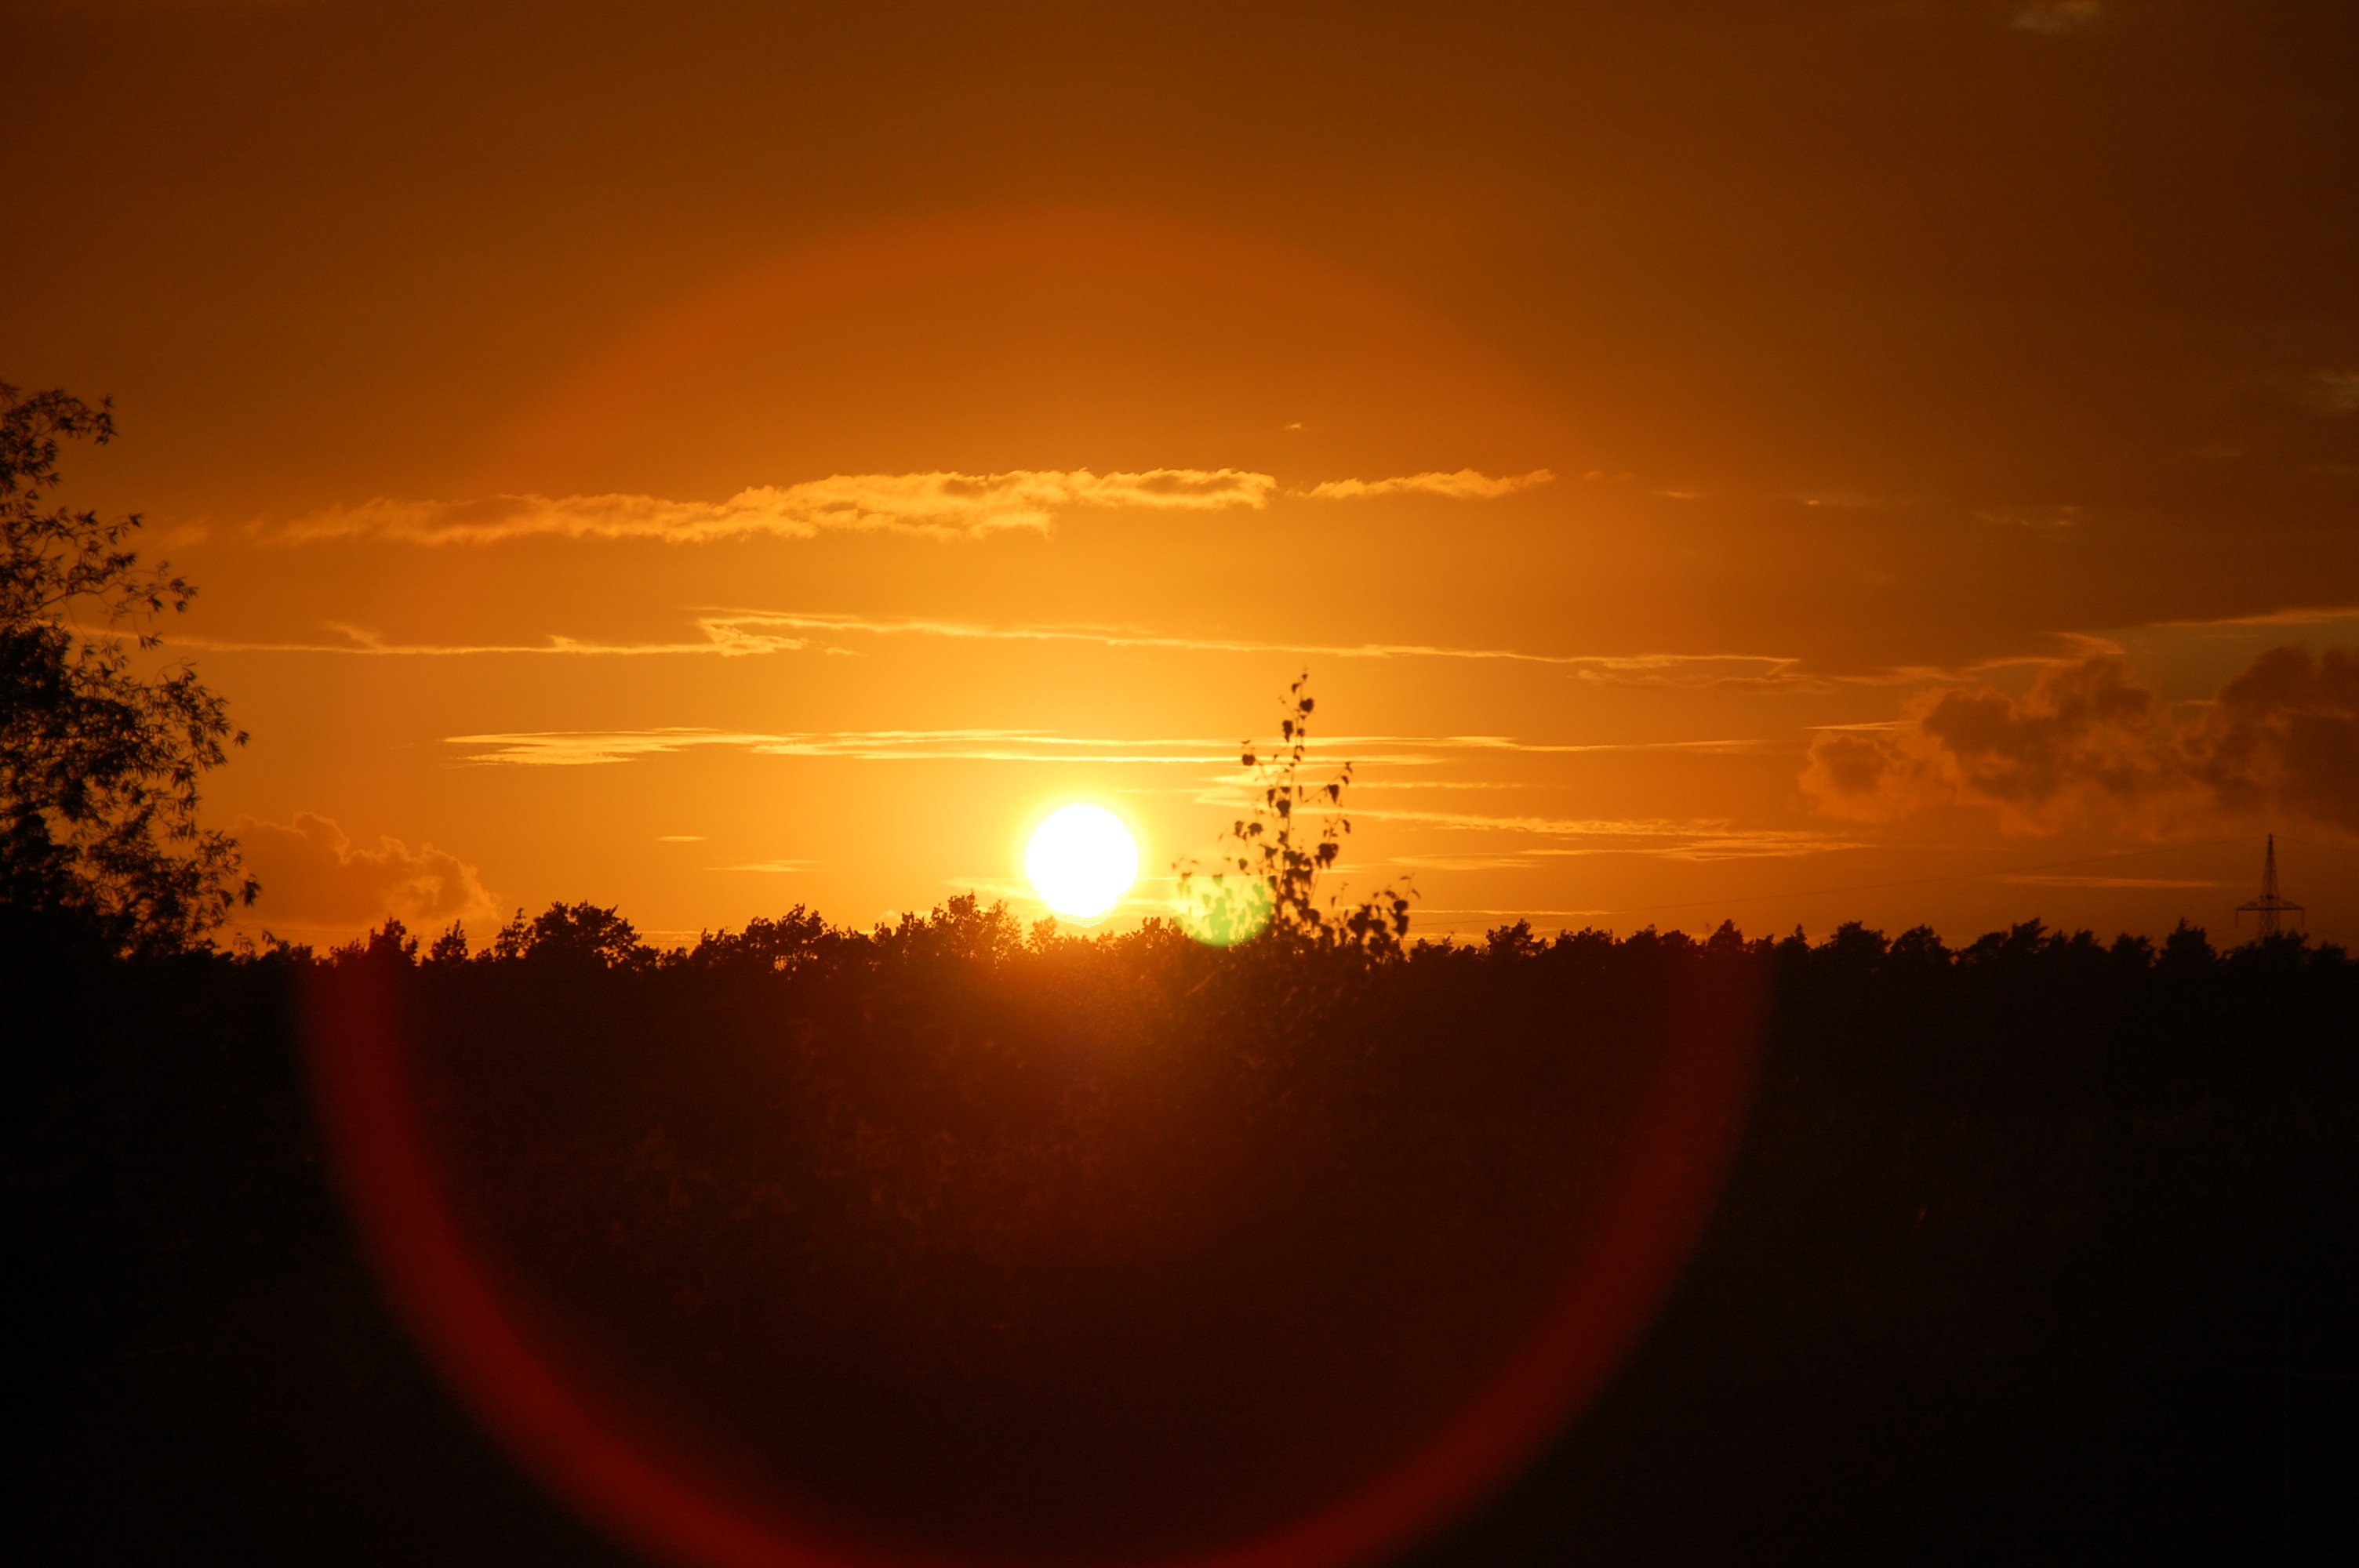
landscape, horizon, silhouette, light, cloud, sky, sun, sunrise, sunset, sunlight, morning, dawn, atmosphere, dusk, evening, romantic, halo, silent, abendstimmung, afterglow, evening sky, atmospheric phenomenon, red sky at morning